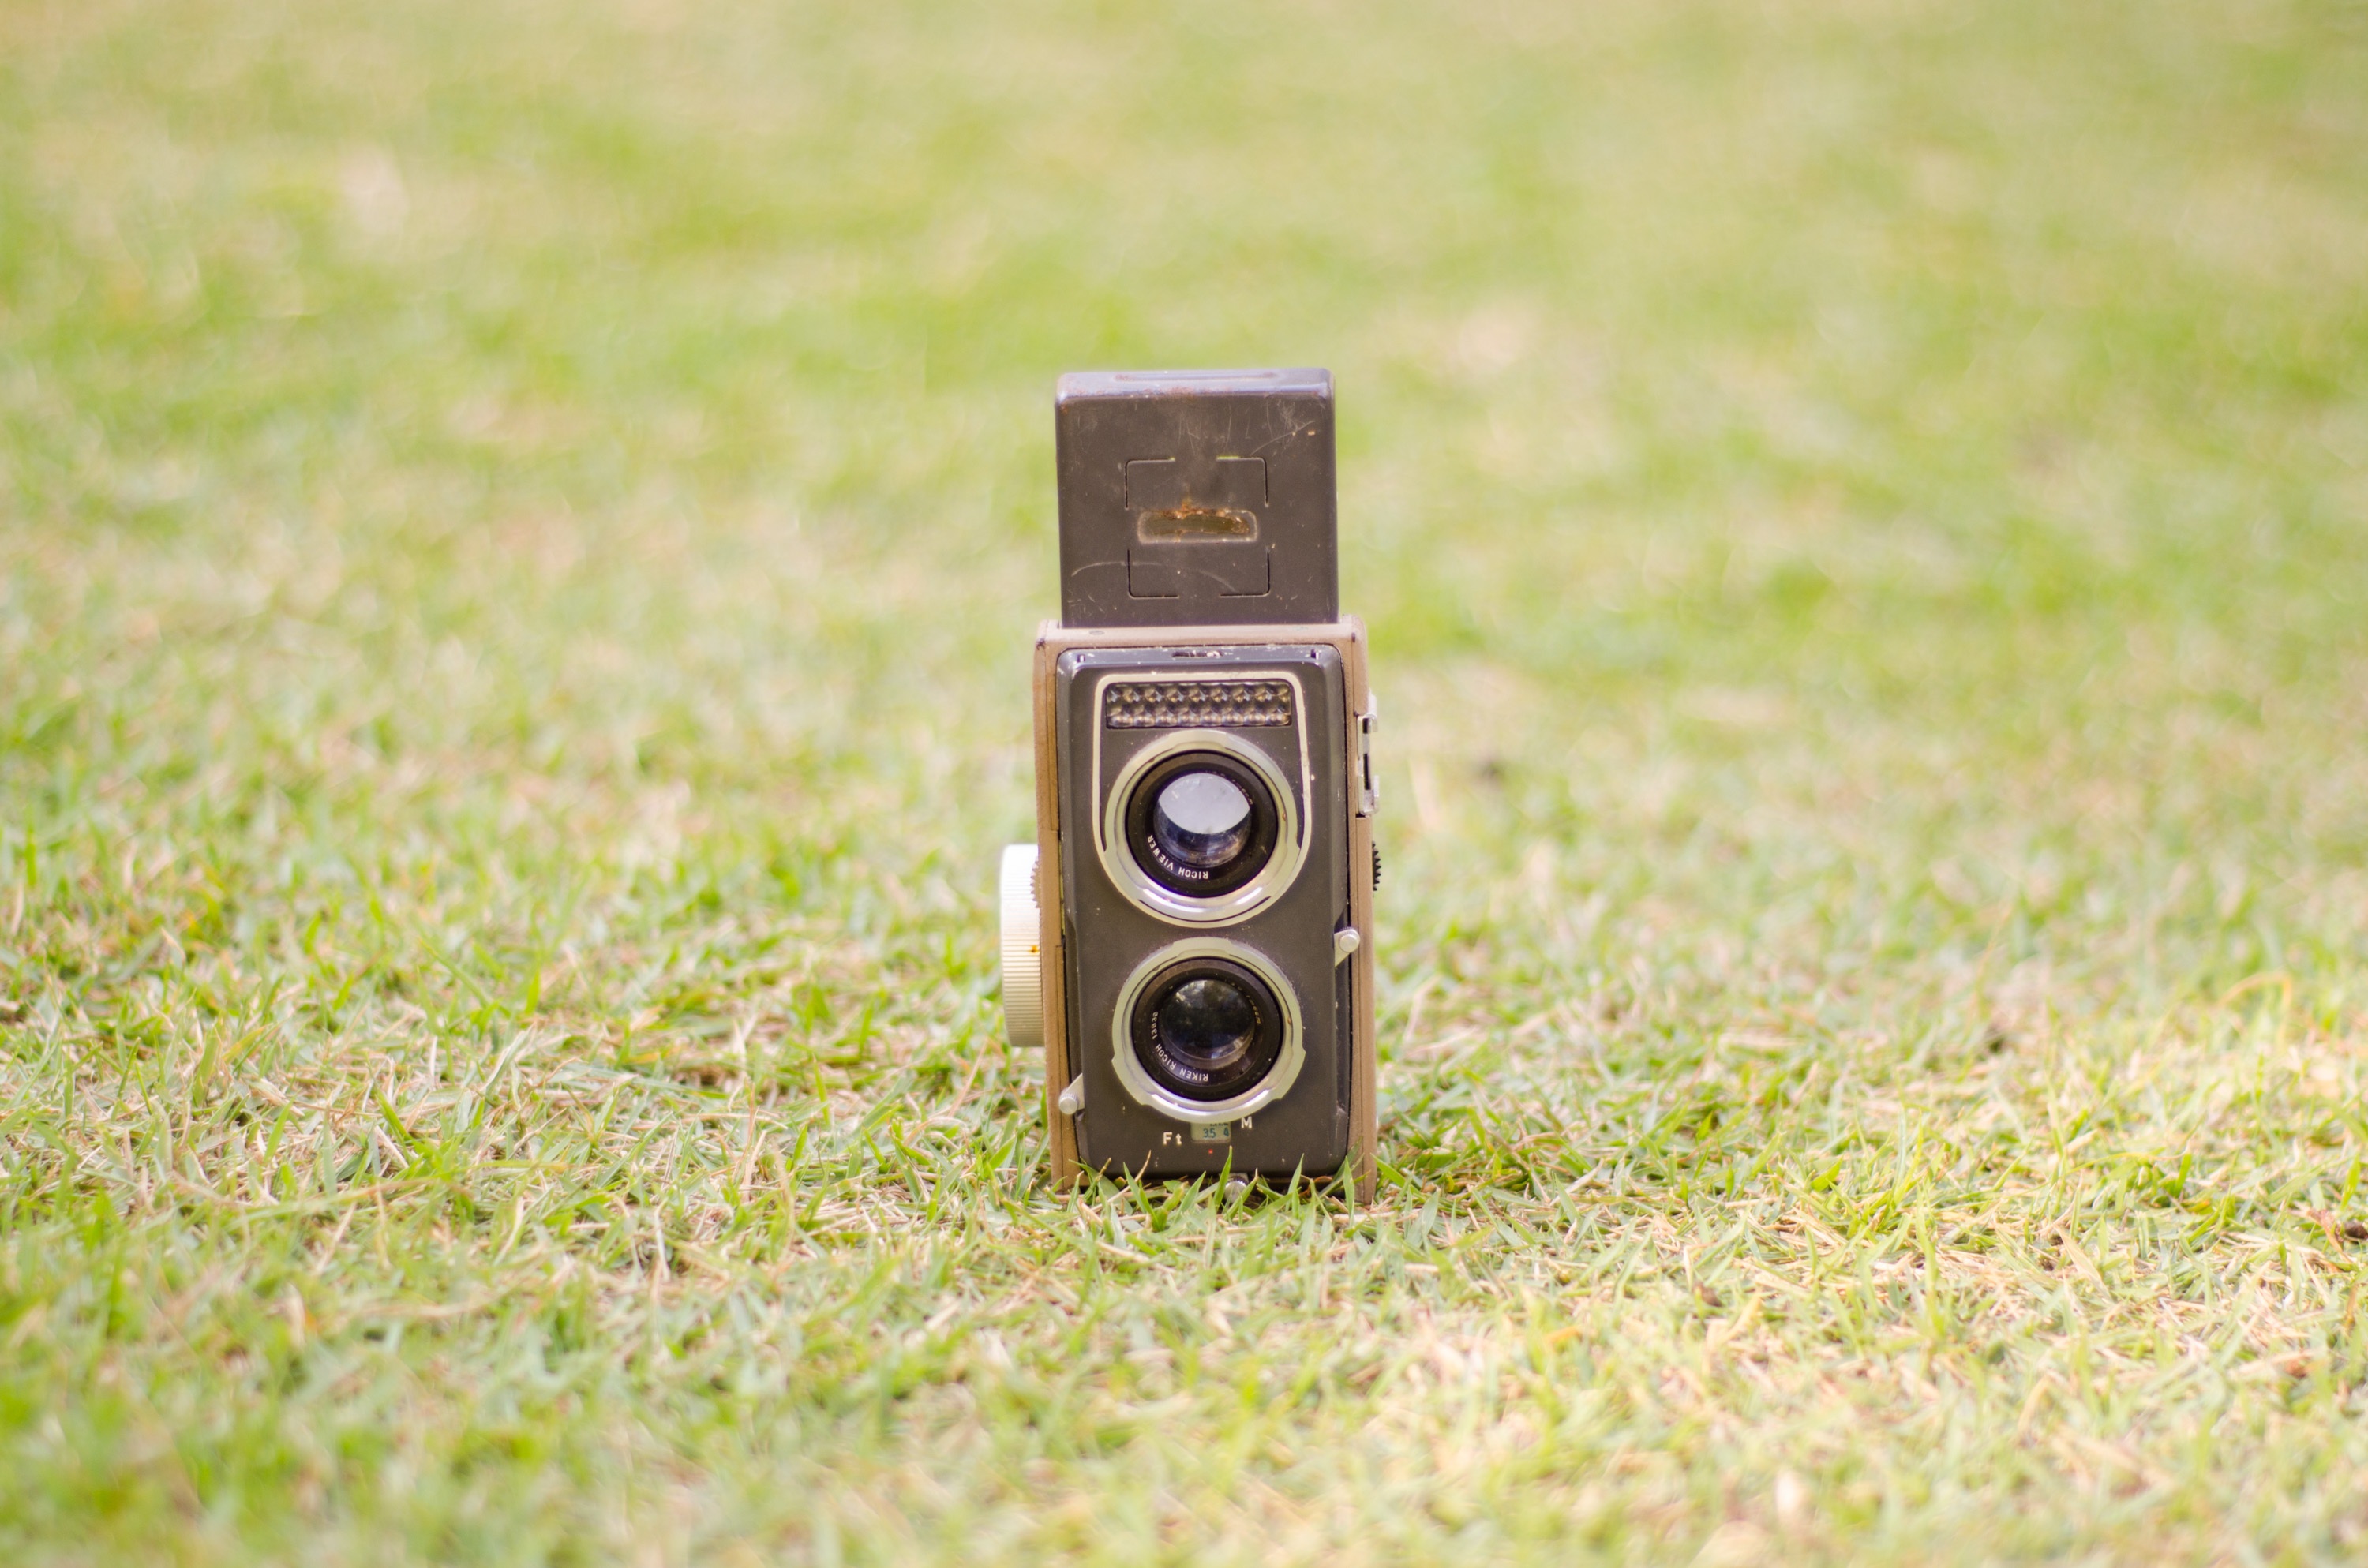
grass, lawn, photography, vintage, photo, green, vintage camera, audio, audio equipment